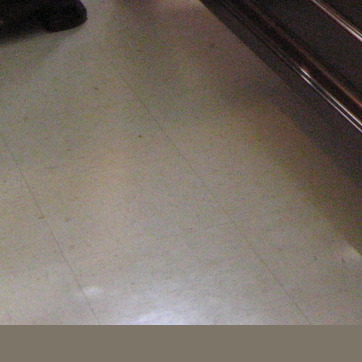
Material: tile